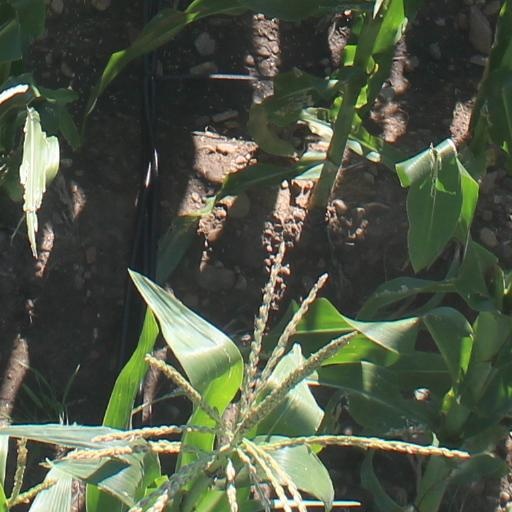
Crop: maize; corn